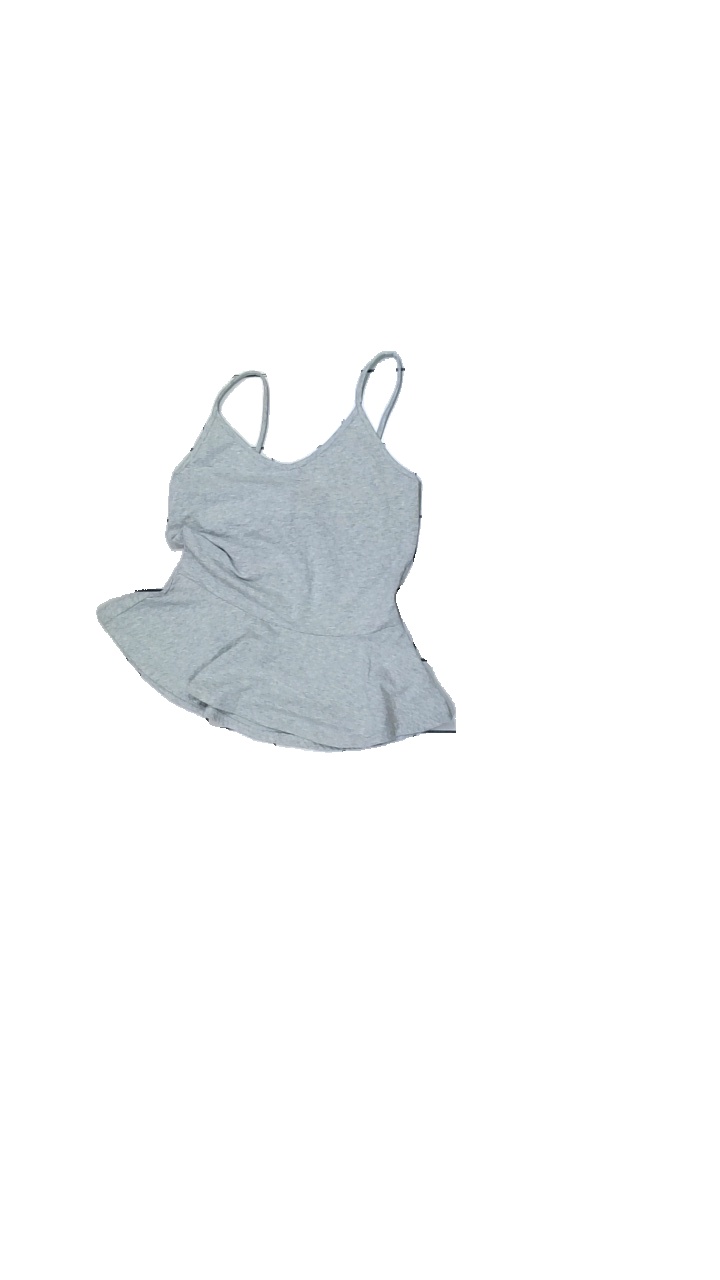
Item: Top (Ladies)
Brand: Bikbok
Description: grey top
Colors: Grey
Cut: Regular
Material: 100% Cotton
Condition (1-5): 5
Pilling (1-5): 5
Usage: Reuse
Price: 50-100